Sylvia Scarlett

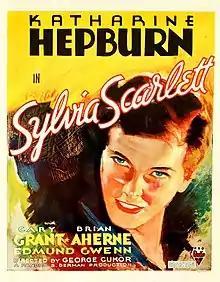
Theatrical release poster

Sylvia Scarlett is a 1935 American romantic comedy film starring Katharine Hepburn and Cary Grant, based on "The Early Life and Adventures of Sylvia Scarlett", a 1918 novel by Compton MacKenzie. Directed by George Cukor, it was notorious as one of the most famous unsuccessful movies of the 1930s. Hepburn plays the title role of Sylvia Scarlett, a female con artist masquerading as a boy to escape the police. The success of the subterfuge is in large part due to the transformation of Hepburn by RKO makeup artist Mel Berns.